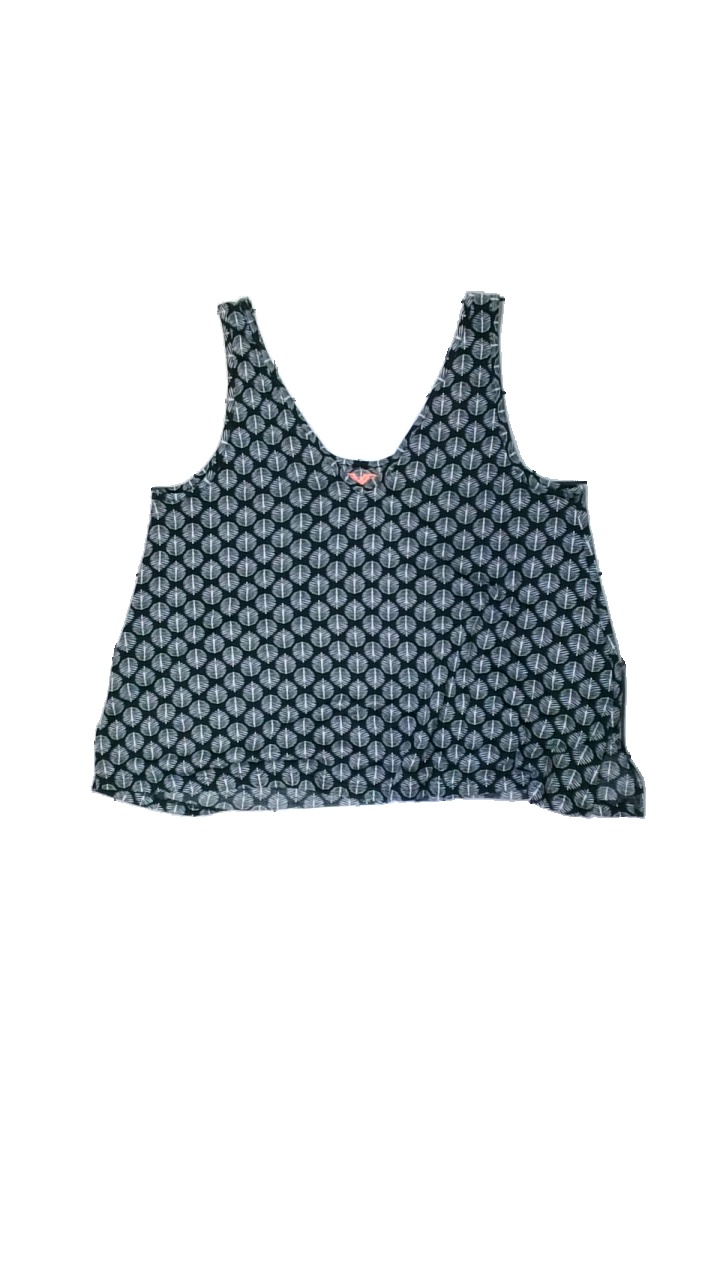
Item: Top (Ladies)
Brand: Kappahl
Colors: White, Black, Orange
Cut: Regular, C-collar
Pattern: Other
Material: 100% polyester
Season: All
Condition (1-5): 3
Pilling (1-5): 3
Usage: Reuse
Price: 50-100